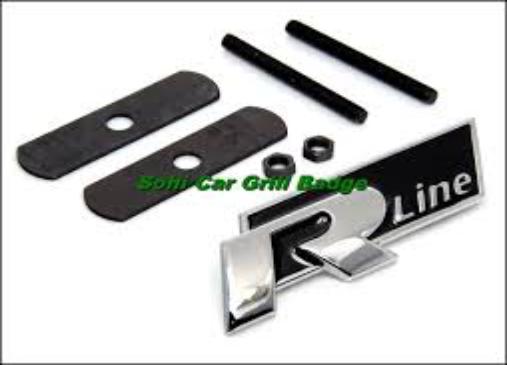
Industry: Transportation